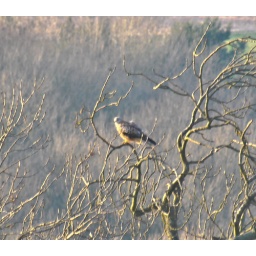
red kite in tree